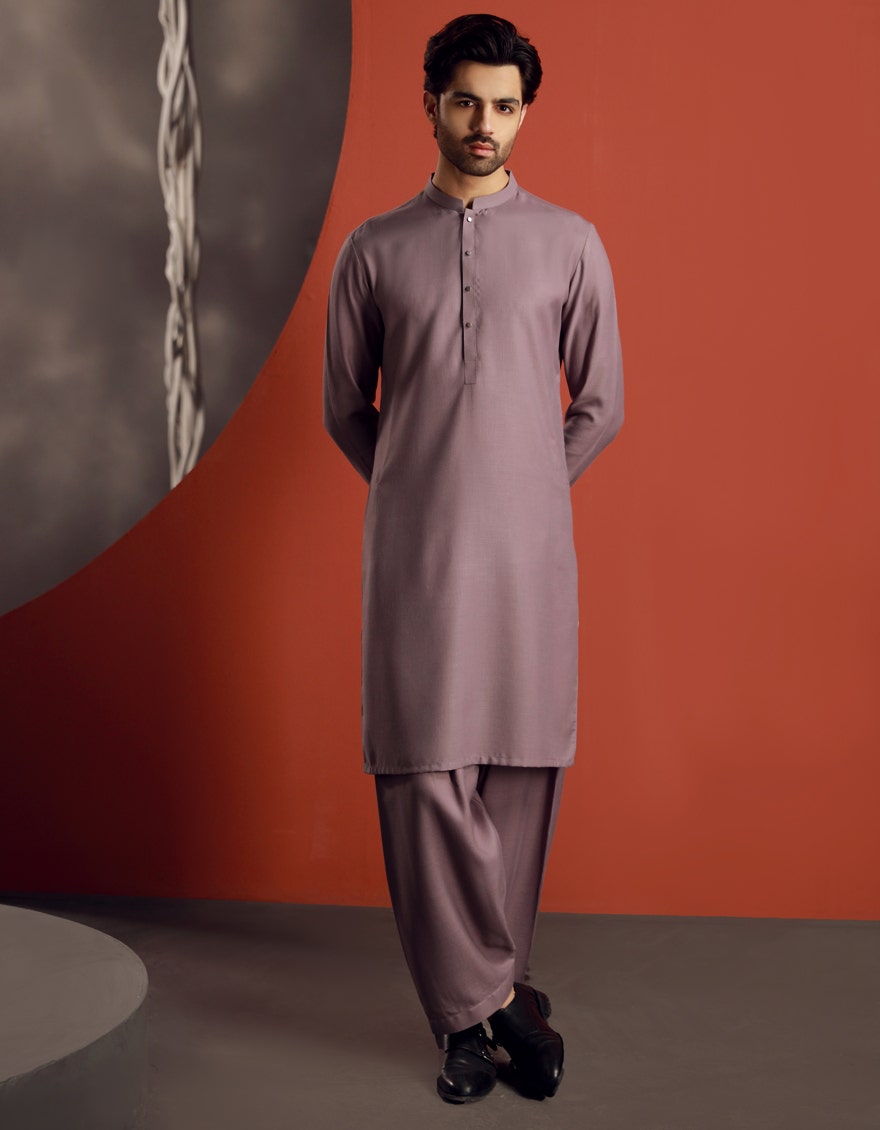
mauve kurta pajamas